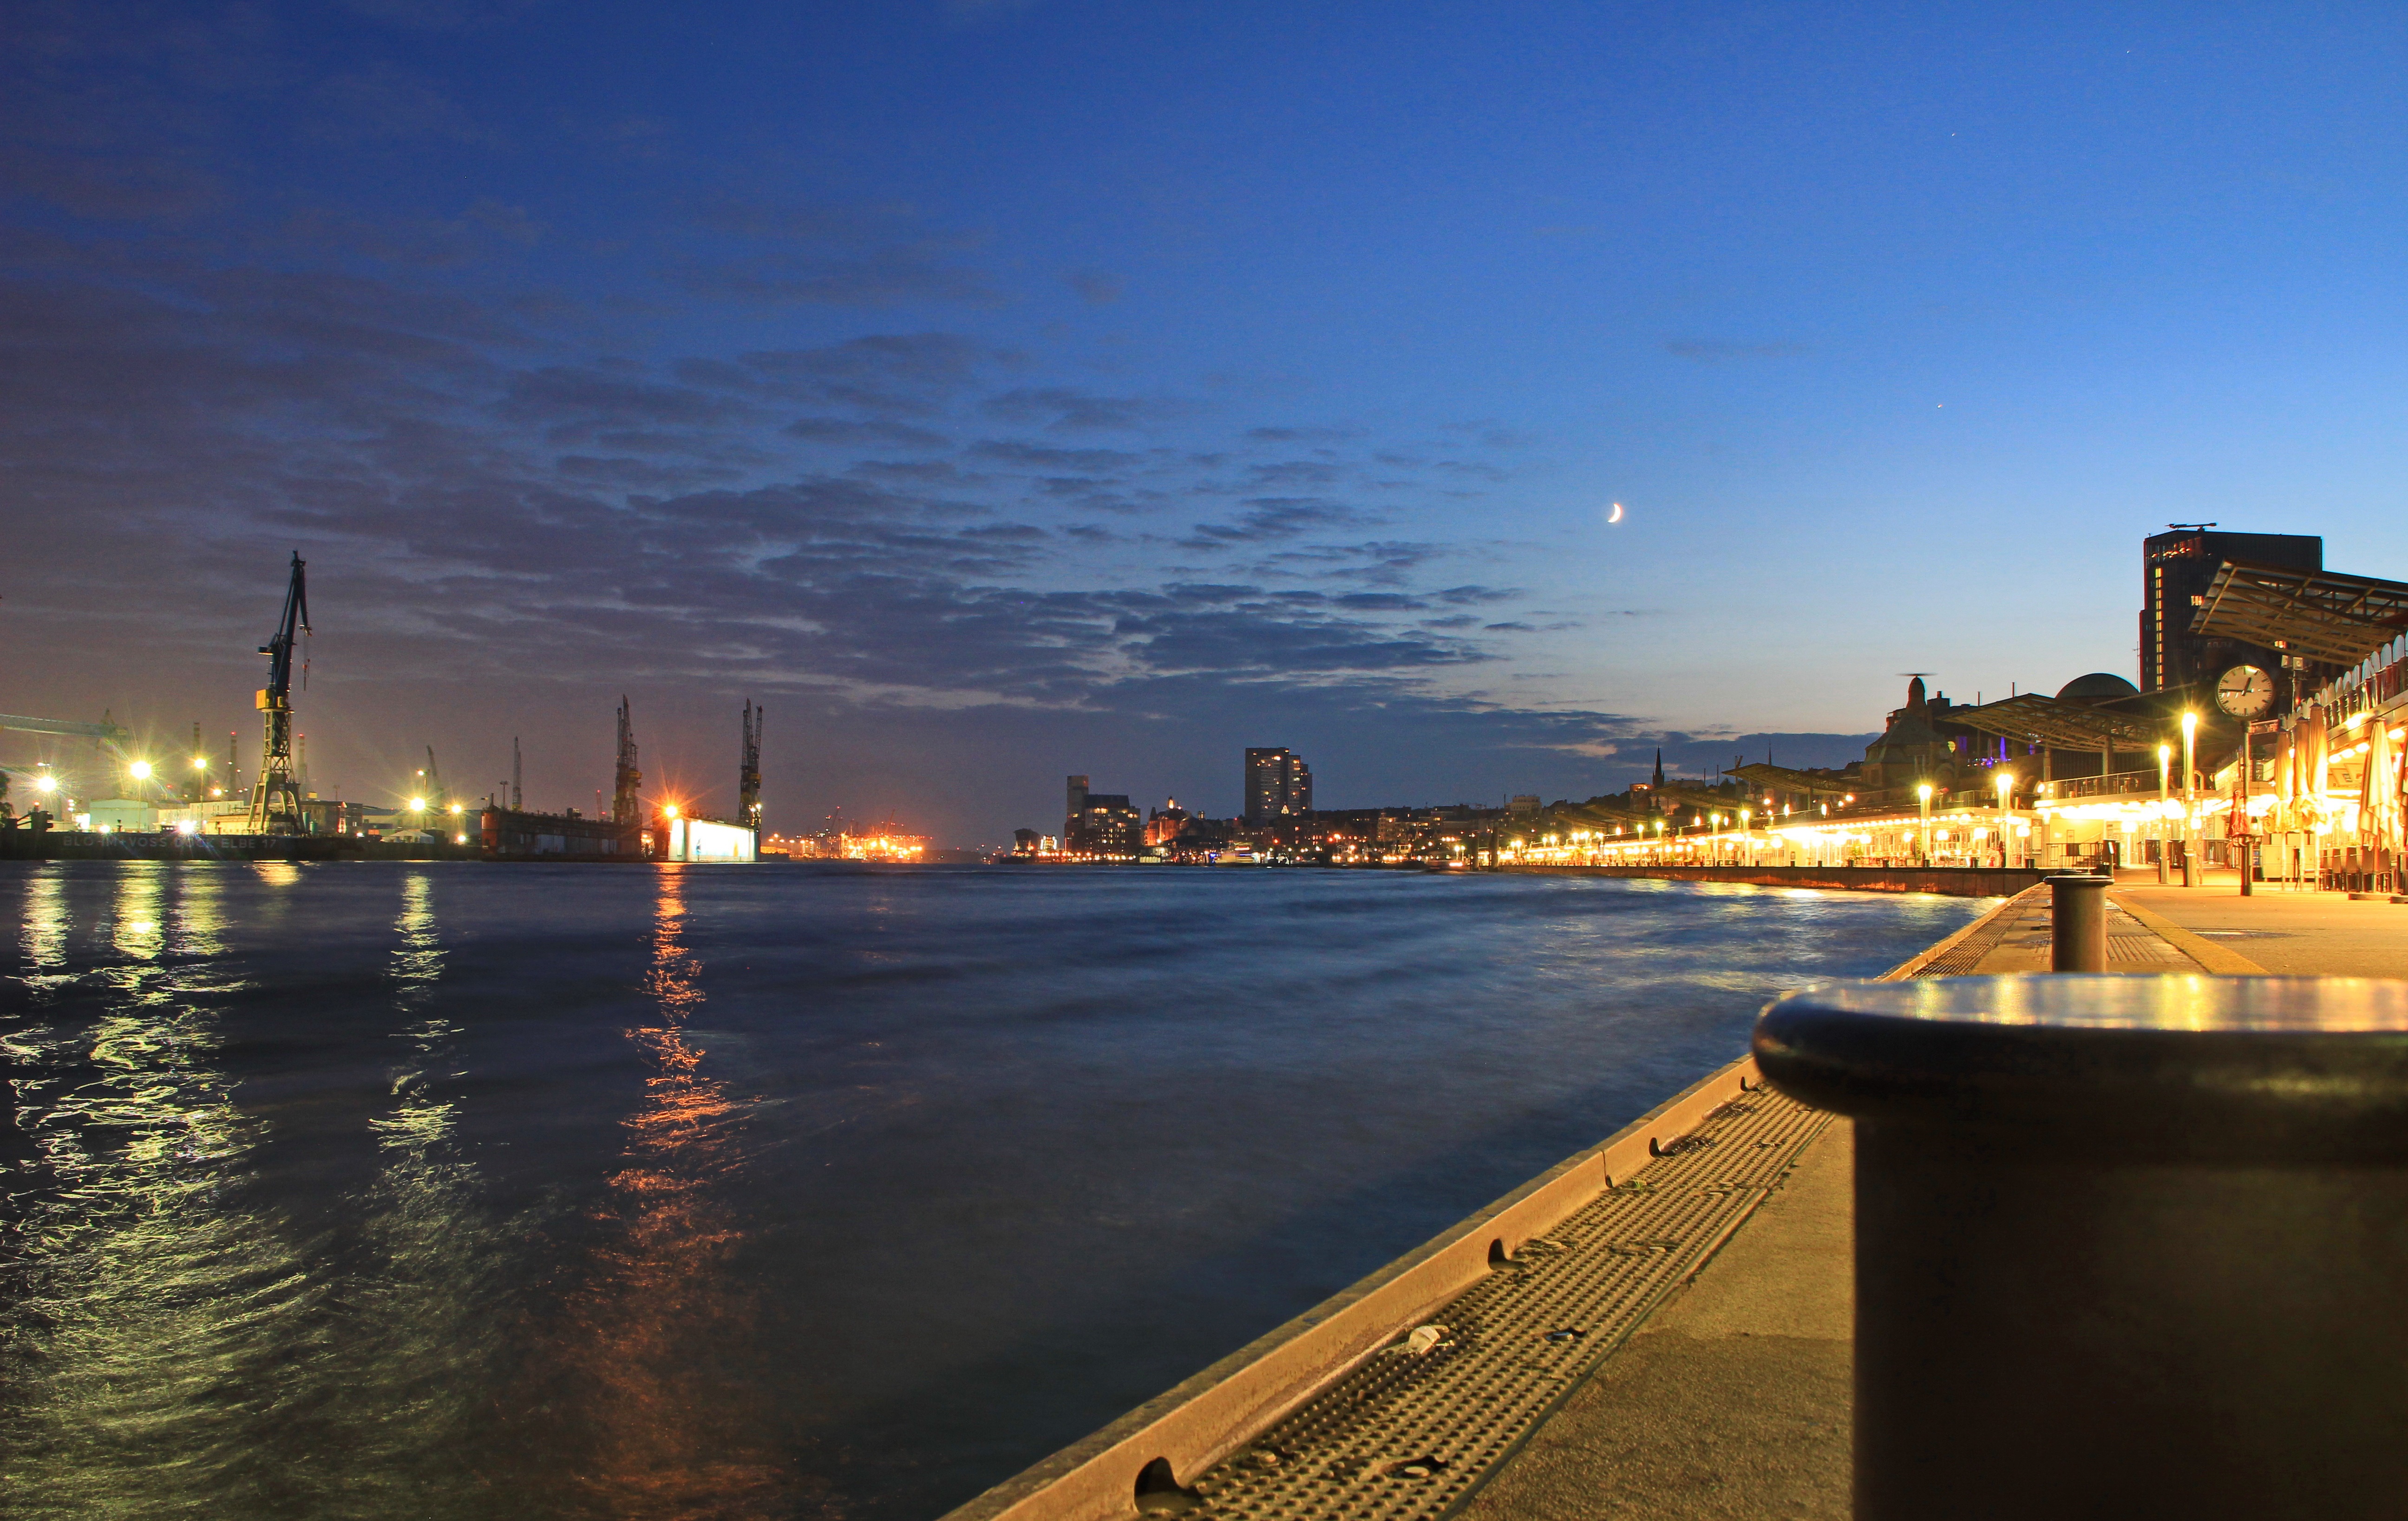
sea, coast, water, ocean, horizon, dock, sunrise, sunset, skyline, night, morning, dawn, city, urban, pier, cityscape, vacation, dusk, evening, reflection, bay, landmark, rest, port, bank, germany, cranes, promenade, silent, elbe, abendstimmung, hamburg, port city, port of hamburg, harbour city